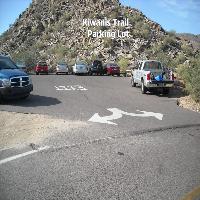
Weather: sun or clear